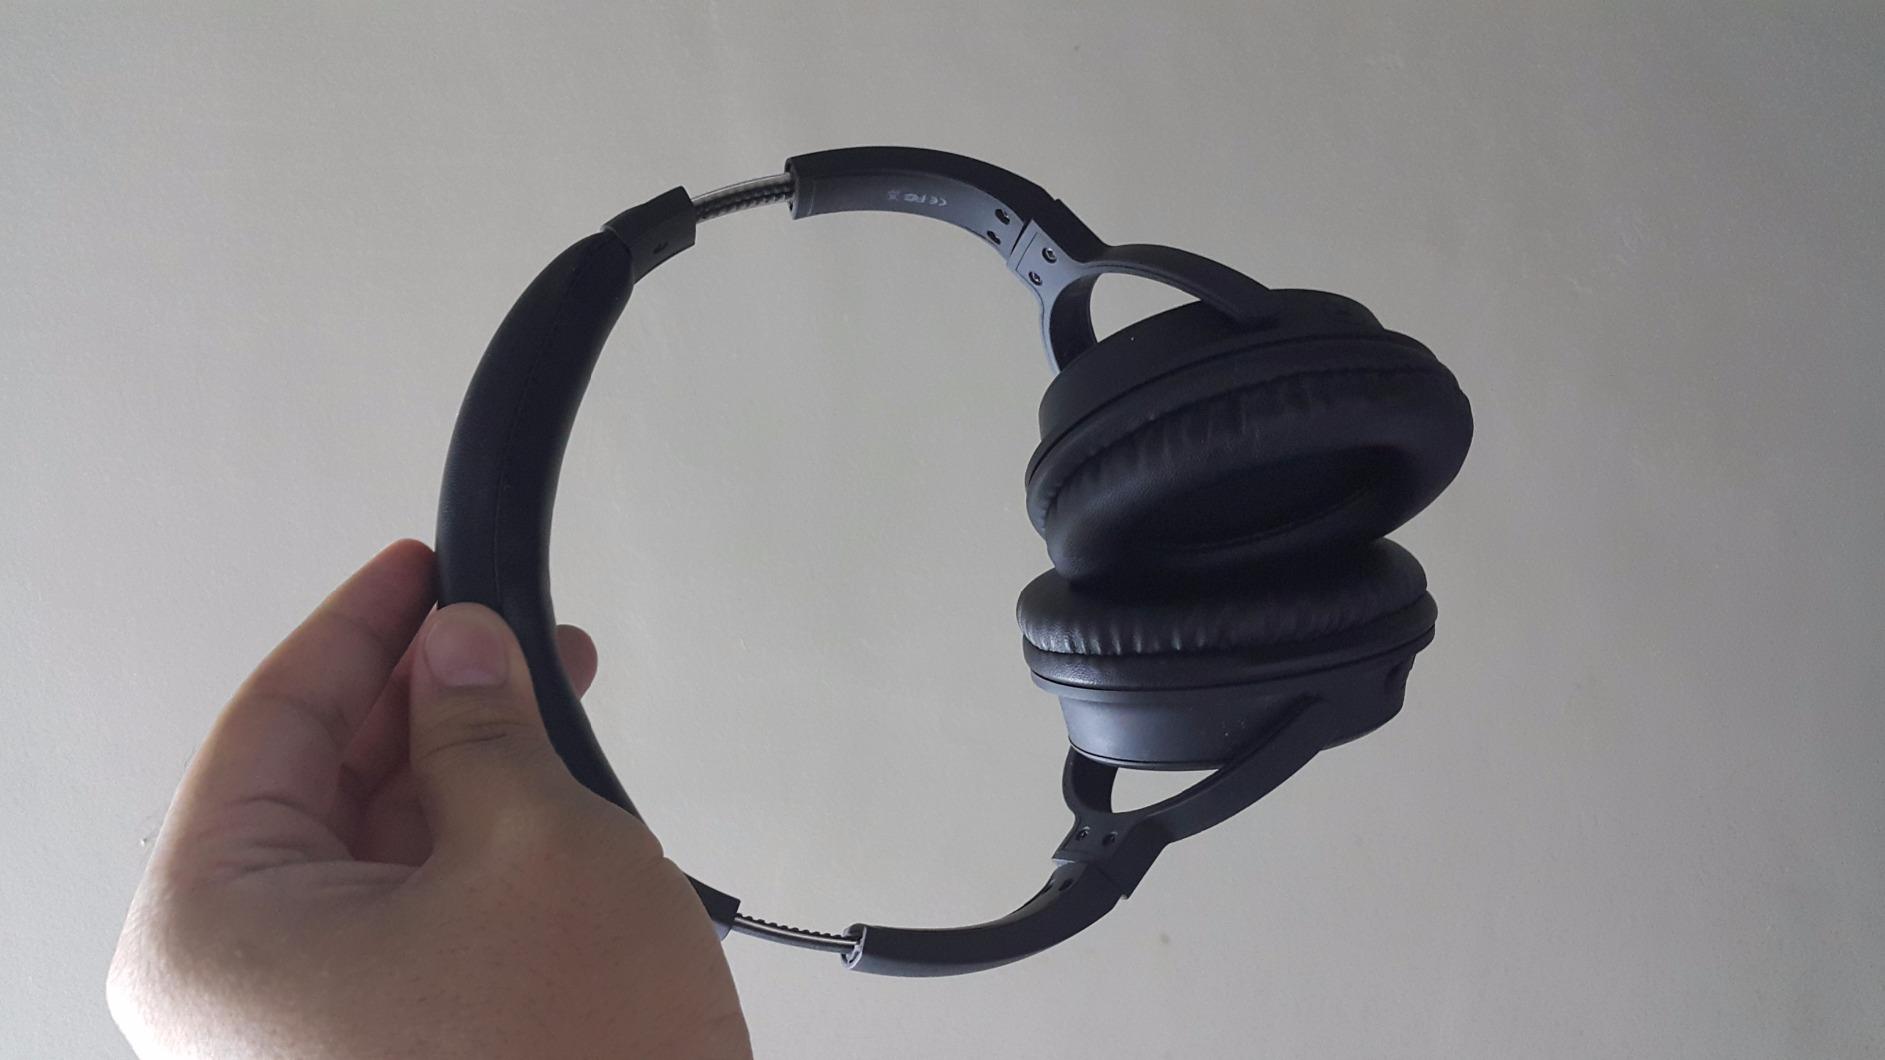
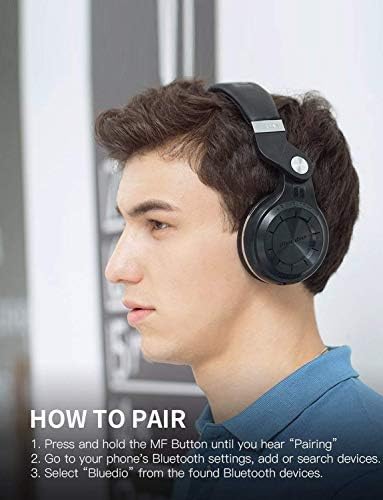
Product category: headphones
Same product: no